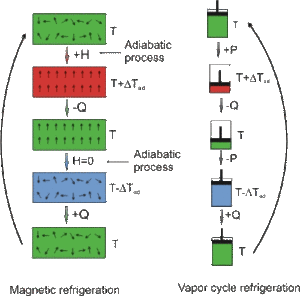
L'effet électro-calorique est la réponse thermique d'un matériau associée à un changement d'ordre dû à l'action d'un champ magnétique, électrique ou bien à une contrainte mécanique. Les effets caloriques sont particulièrement importants à proximité d'une transition ferroïque où le matériau subit un changement de phase entre un état ordonné et un état désordonné.